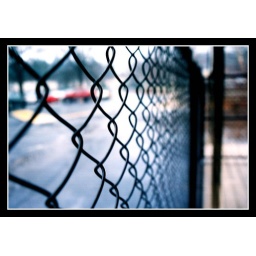
Taken with my film camera. It's the fence by the duck pond.